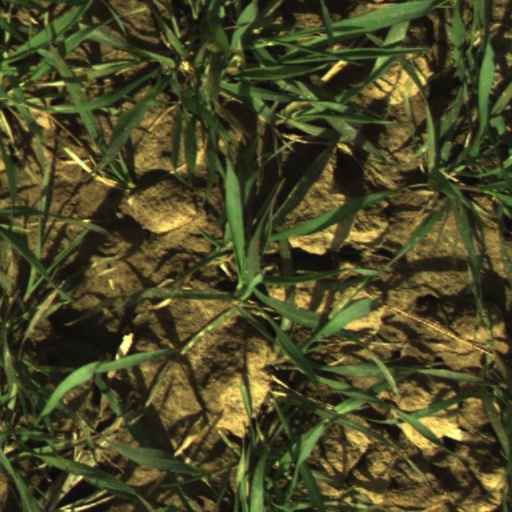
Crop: wheat